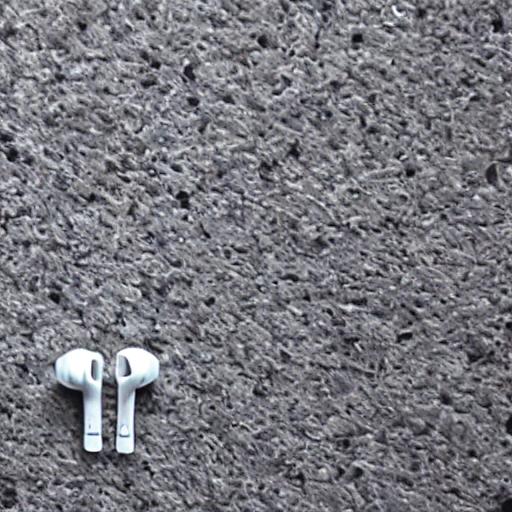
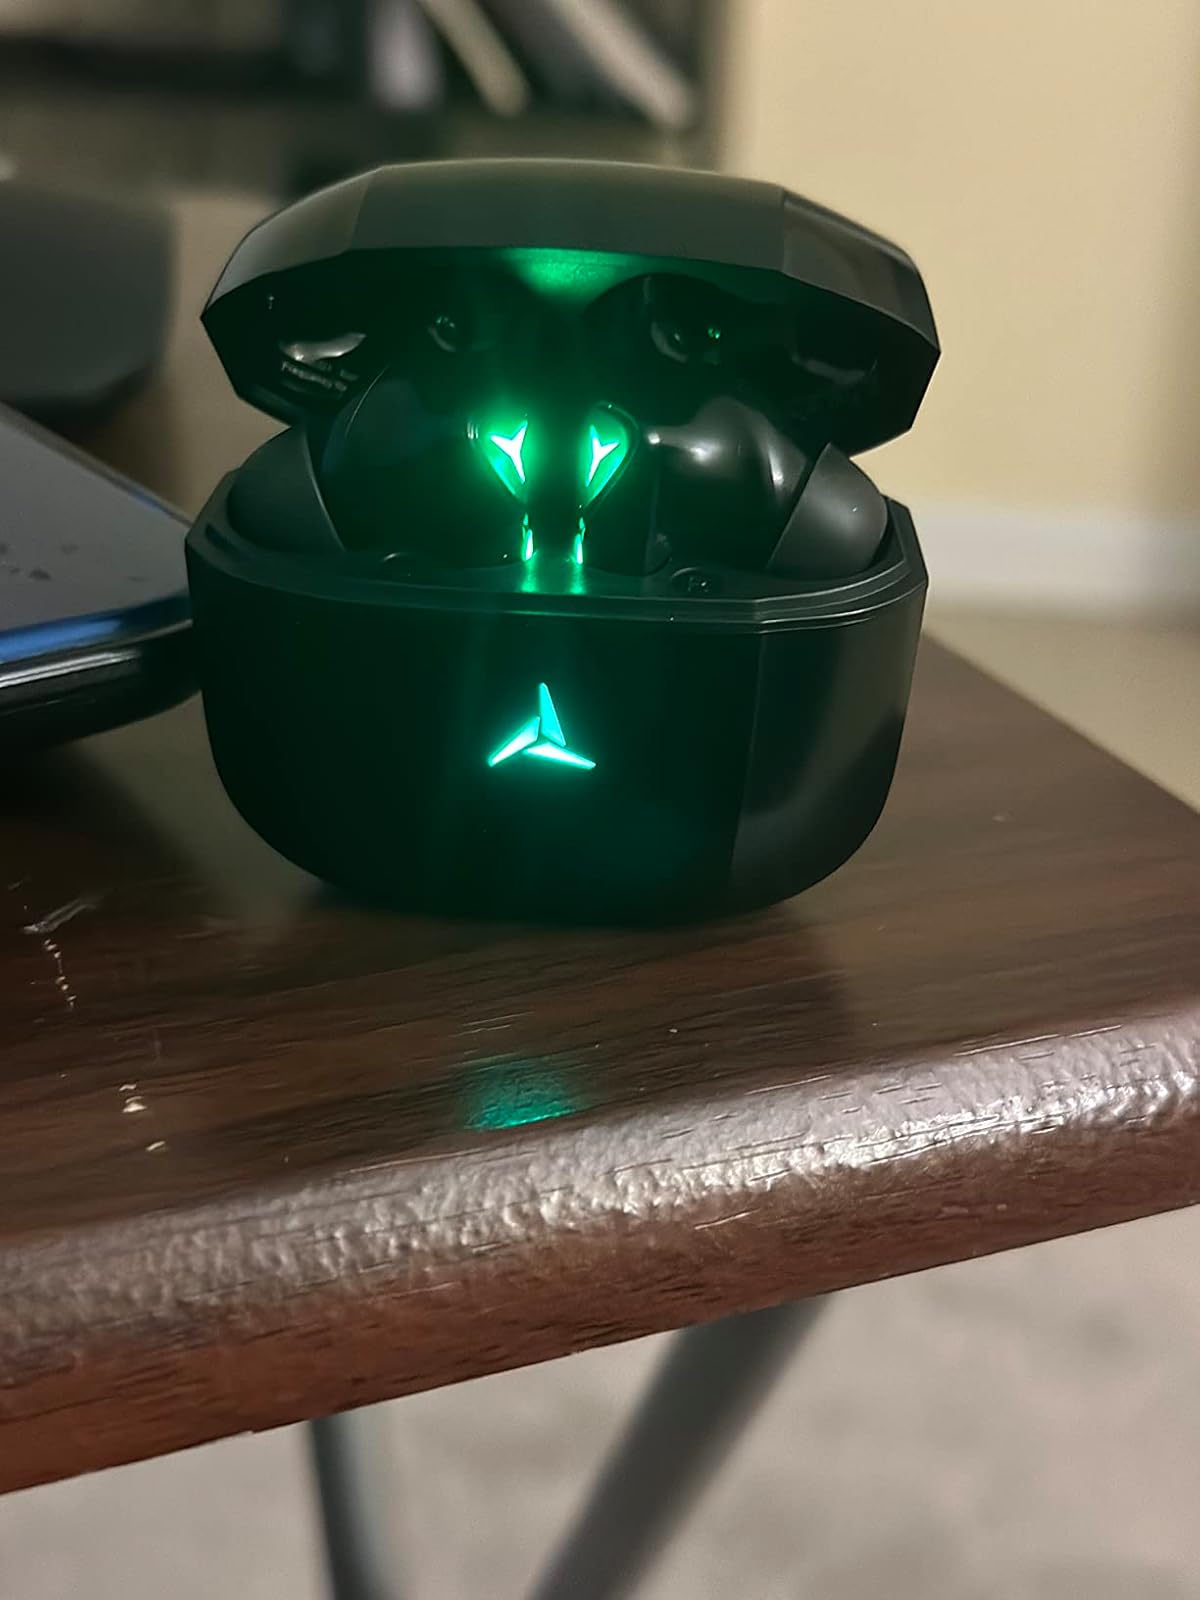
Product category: earbuds
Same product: no